Koji Uehara

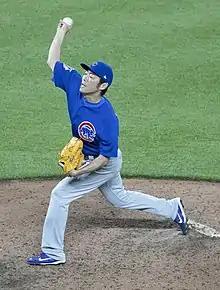

On July 30, 2011, Uehara was traded to the Texas Rangers for Chris Davis and Tommy Hunter. The move reunited him with his old high school teammate Yoshinori Tateyama. After starting the season with superb numbers for the Orioles, his second half, with the Rangers, would prove to be a rough one. He was 1–2 with a 4.00 ERA after the trade. Matters would get worse in the postseason when he gave up three home runs in innings to compile a 33.75 ERA before being left off the roster for the World Series due to his ineffectiveness. He would finish 2011 with a 2–3 record, 2.35 ERA, and 85 strikeouts in 65 innings after pitching for the two different teams.